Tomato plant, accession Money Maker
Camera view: vertical (180 deg); turntable rotation: 180 degrees
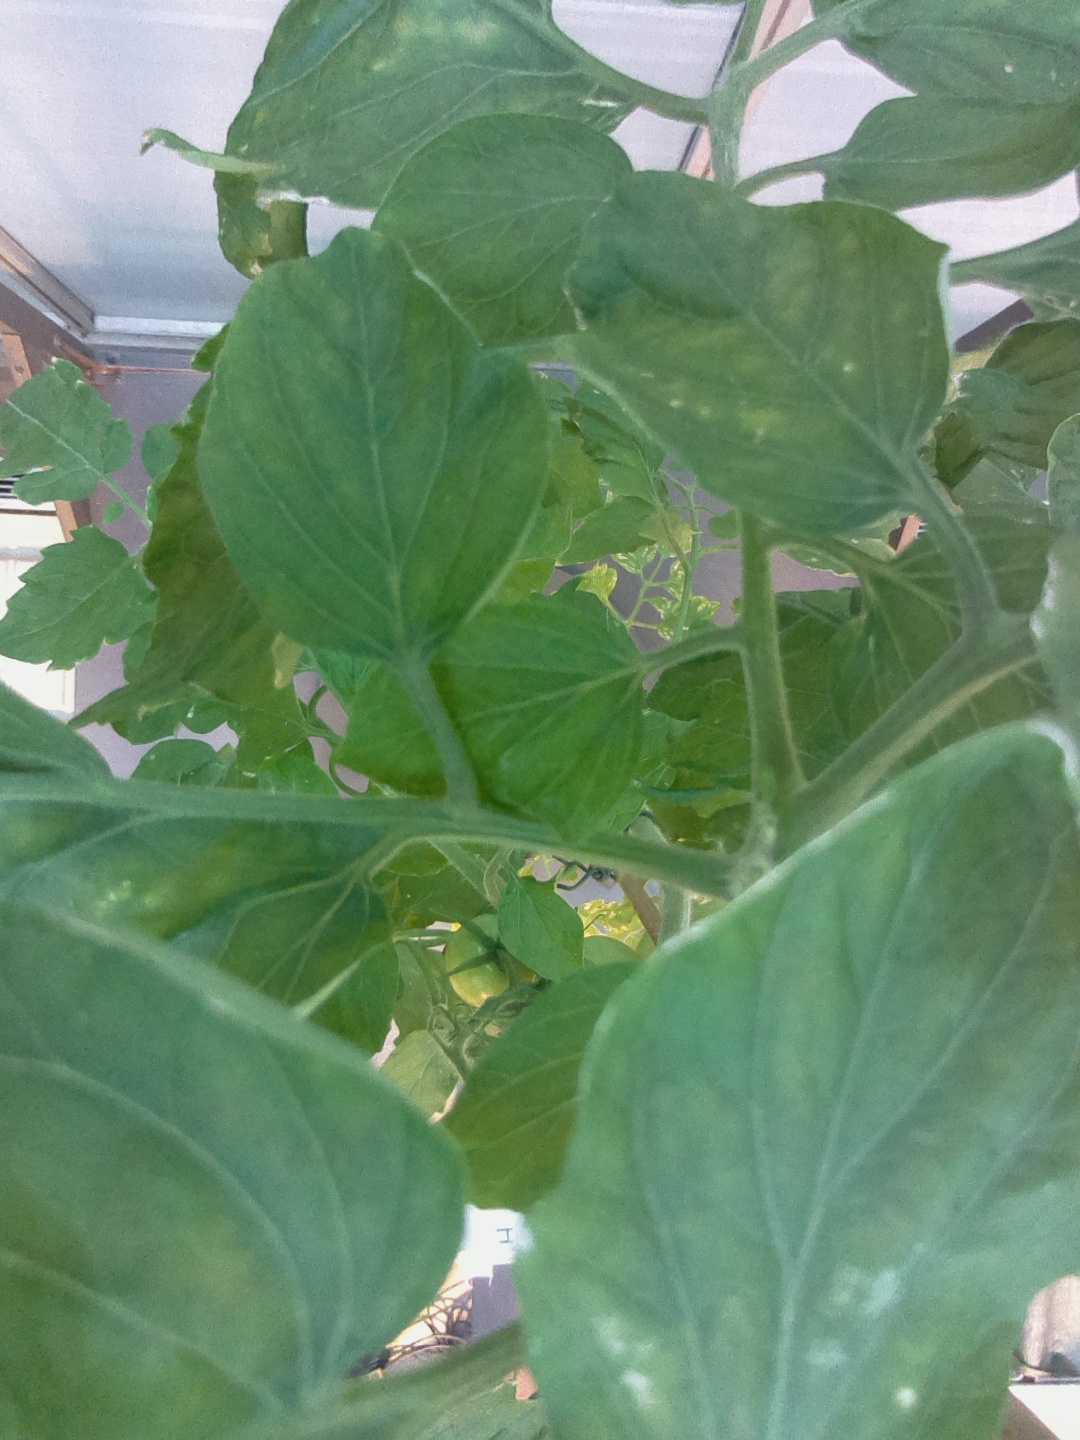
BBCH growth stage 74: 40%-50% of final fruit size